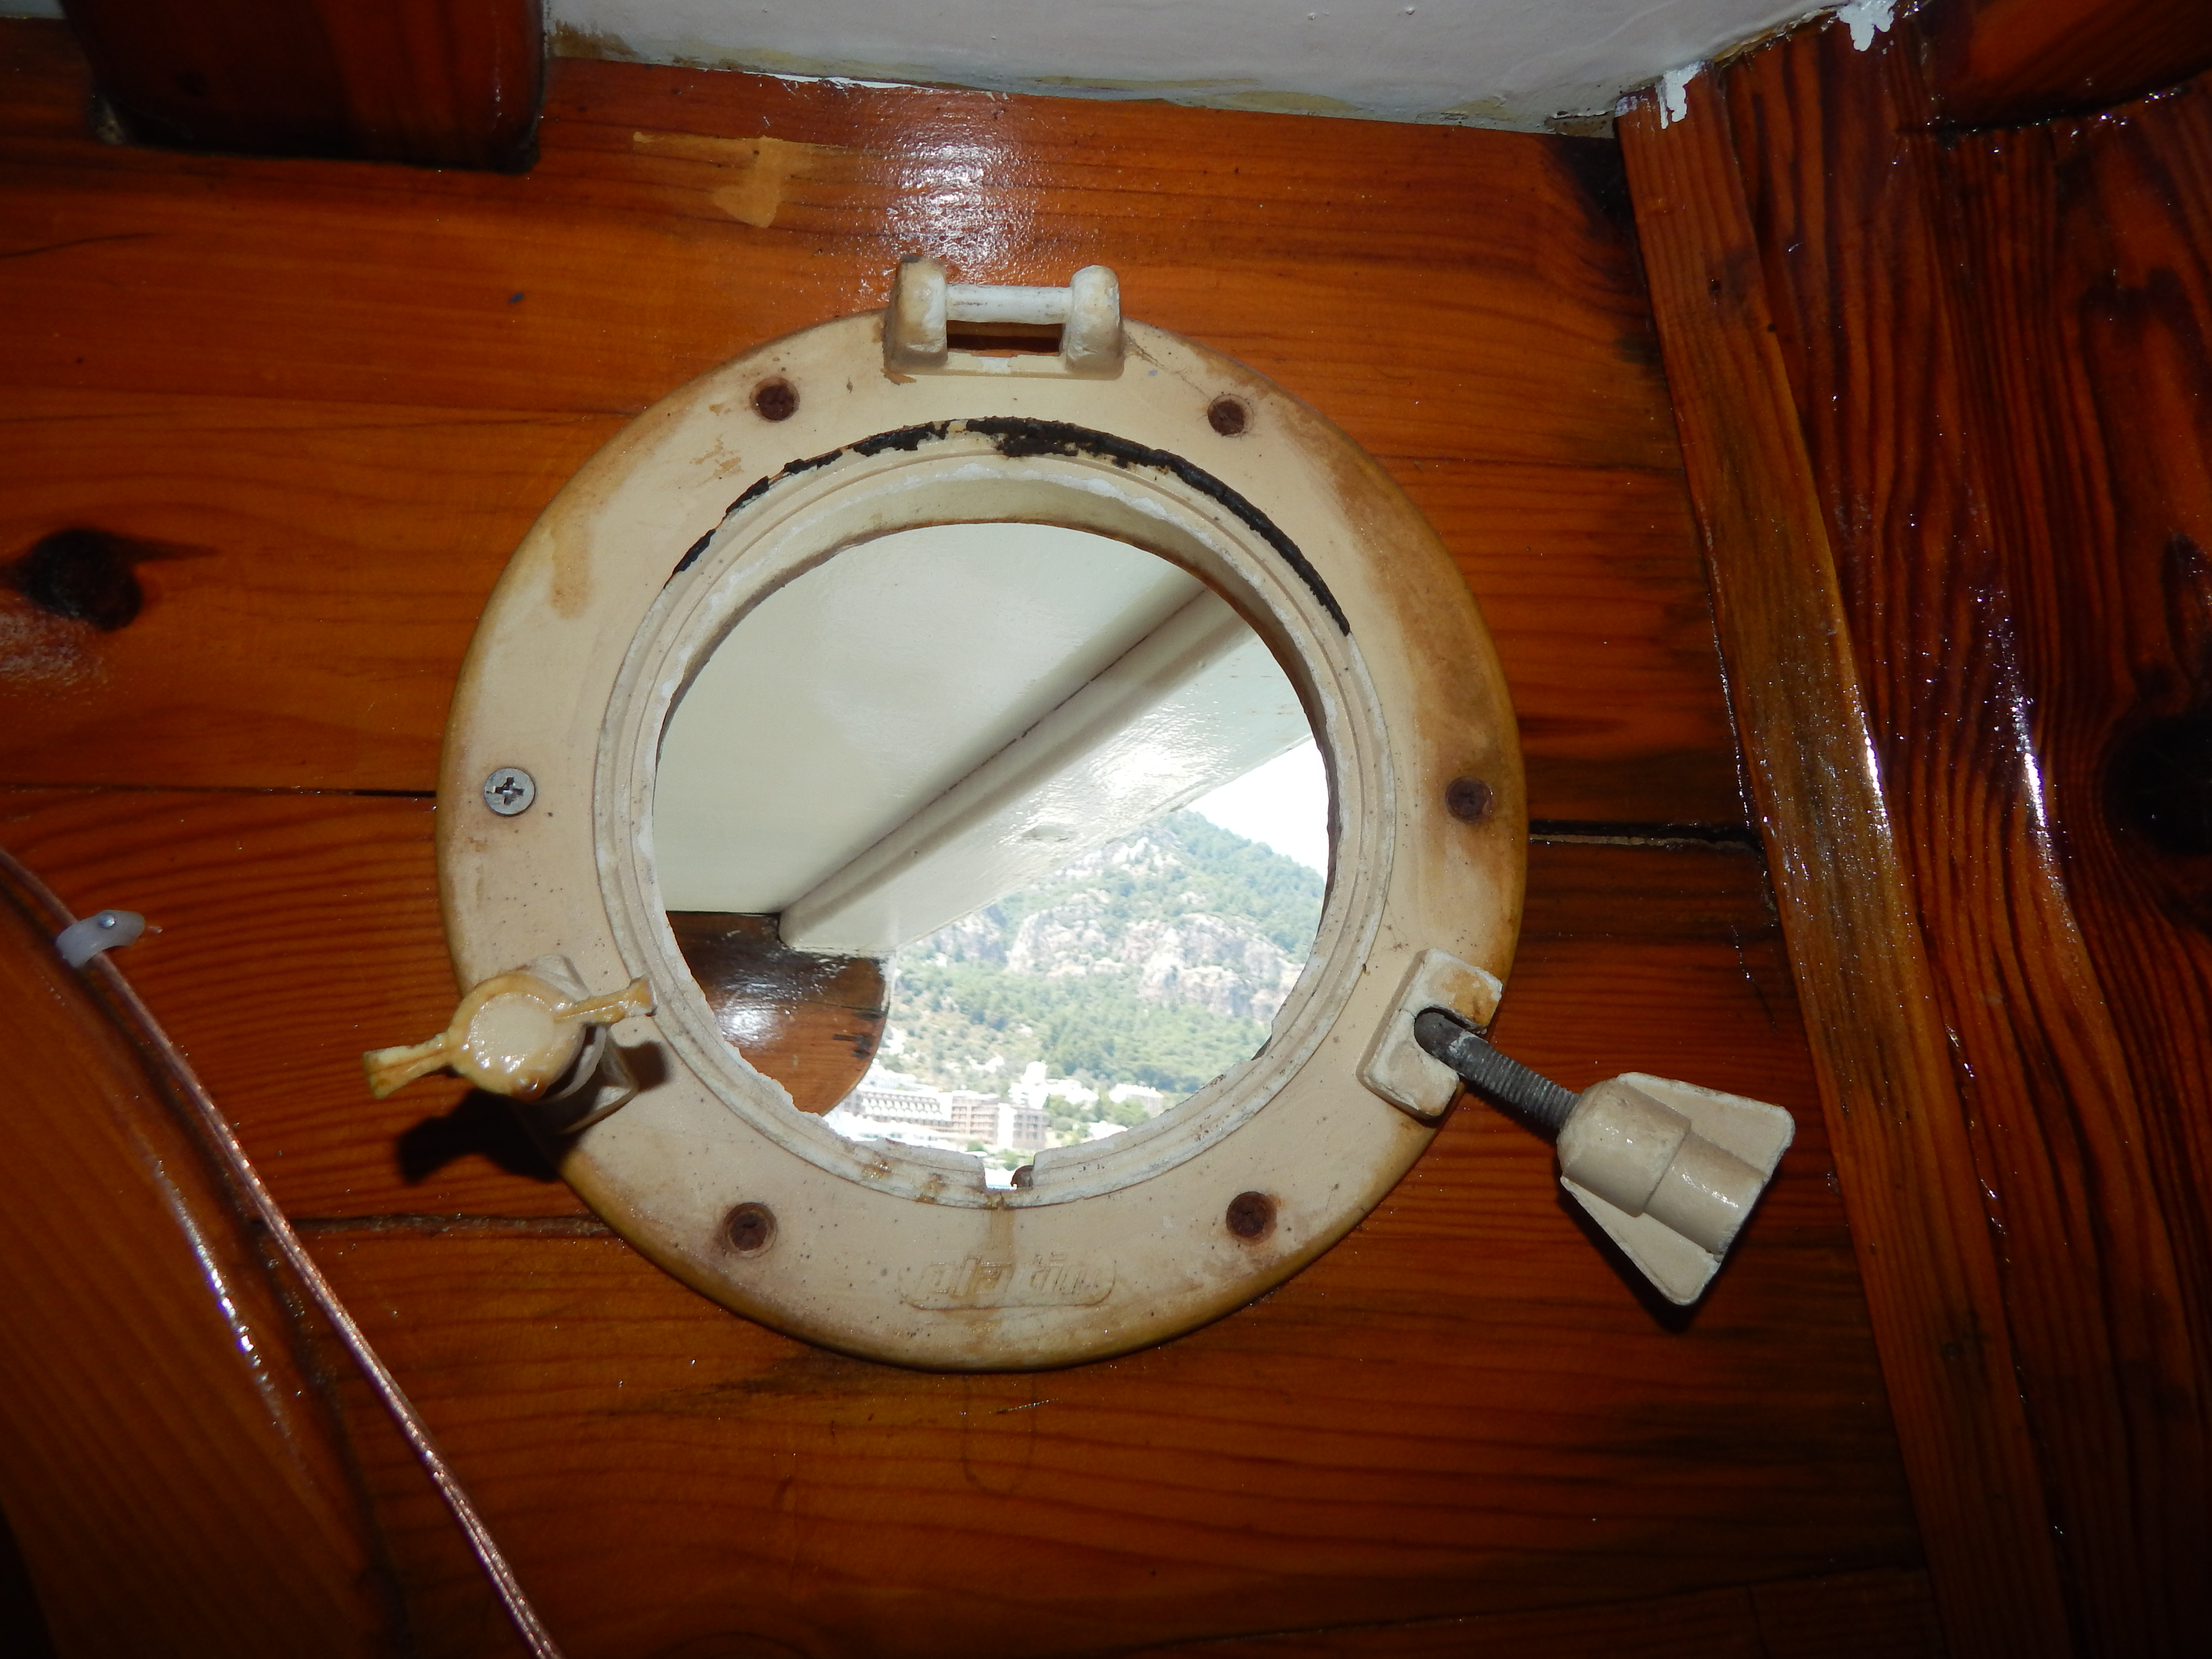
sea, landscape, marina, ship, view, travel, blue, summer, water, riviera, city, coast, boat, resort, harbor, cruise, yacht, sailing, destination, sky, window, circle